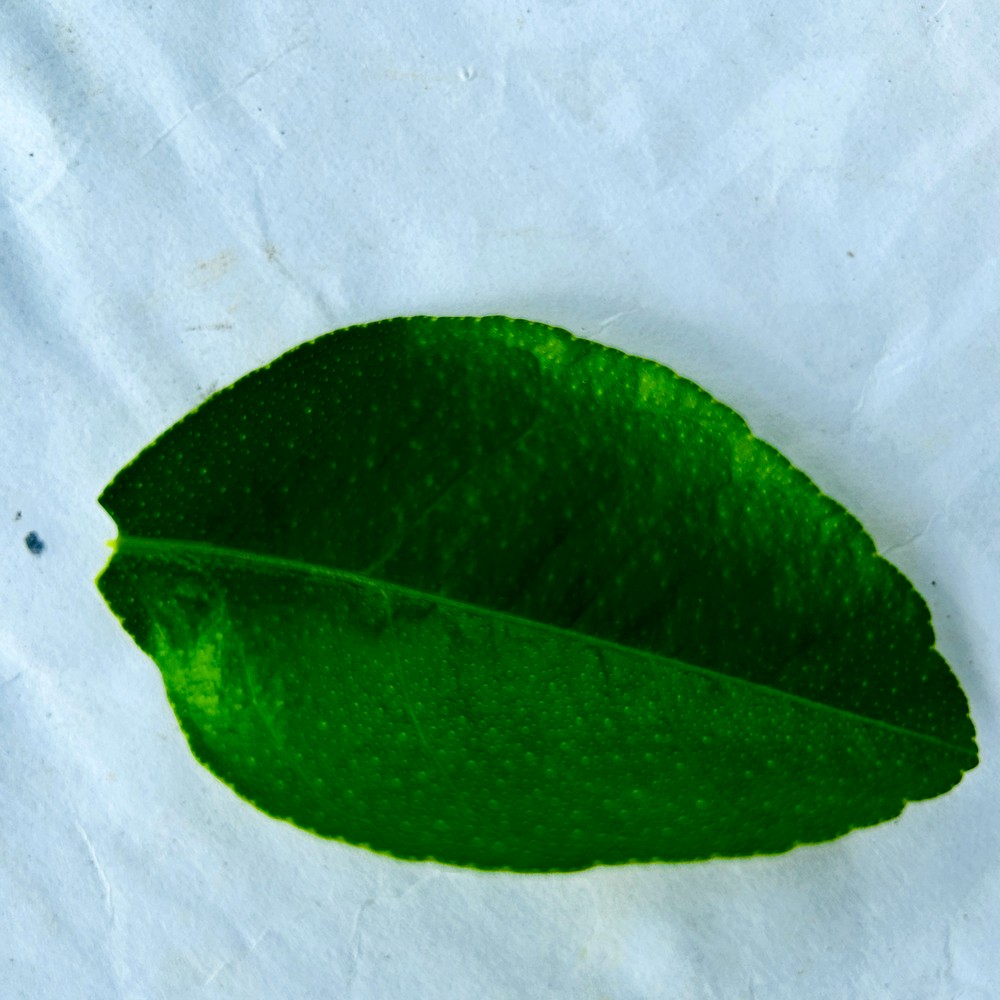
Label: Healthy Leaf